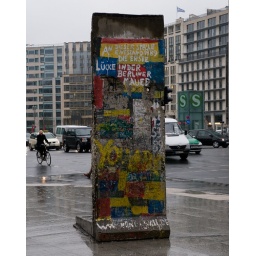
Section of wall at street corner in Potsdamer Platz, wet on this Wednesday 9th April.